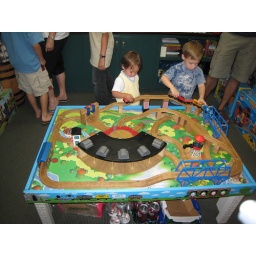
Playing at the train table at the Travel Town Museum in Griffith Park